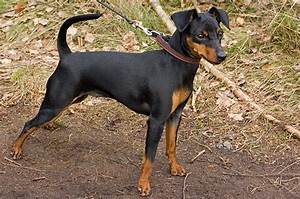
Label: dog